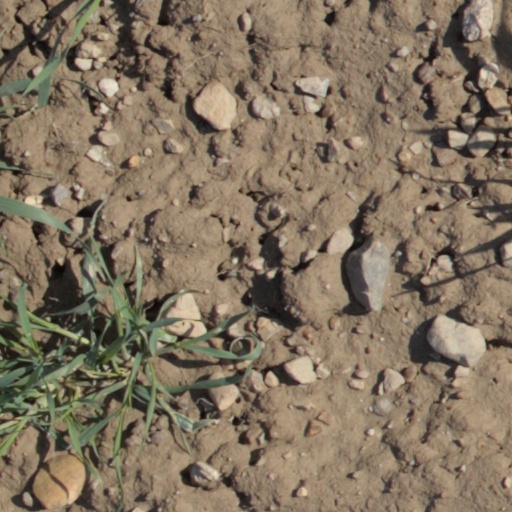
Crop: wheat